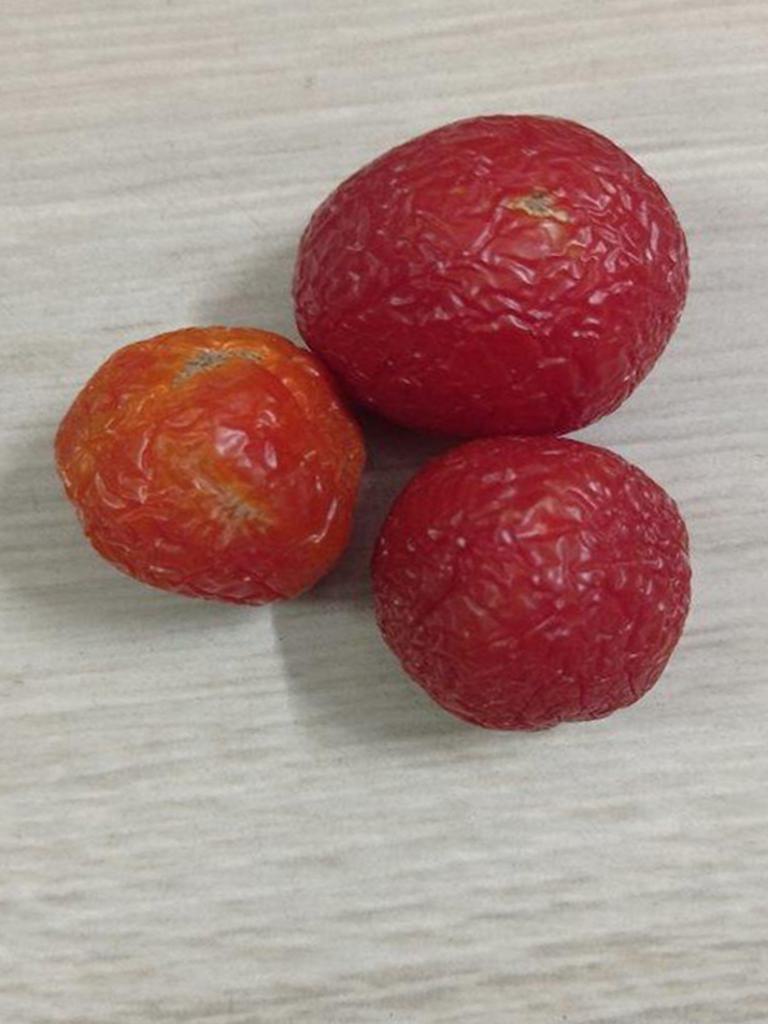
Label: Rotten